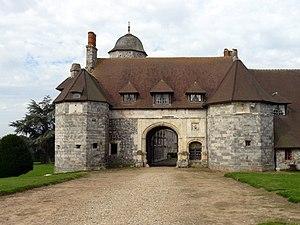
Manoir d'Ango (Varengeville-sur-Mer, Seine-Maritime, France)
Le manoir d'Ango est une demeure Renaissance, situé dans la commune de Varengeville-sur-Mer, dans le département français de la Seine-Maritime, en région Normandie, et édifié par Jean Ango.
Cet article recense les monuments historiques de l'arrondissement de Dieppe, dans le département de la Seine-Maritime, en France.
Cet article recense les châteaux et manoirs de la Seine-Maritime, en France.